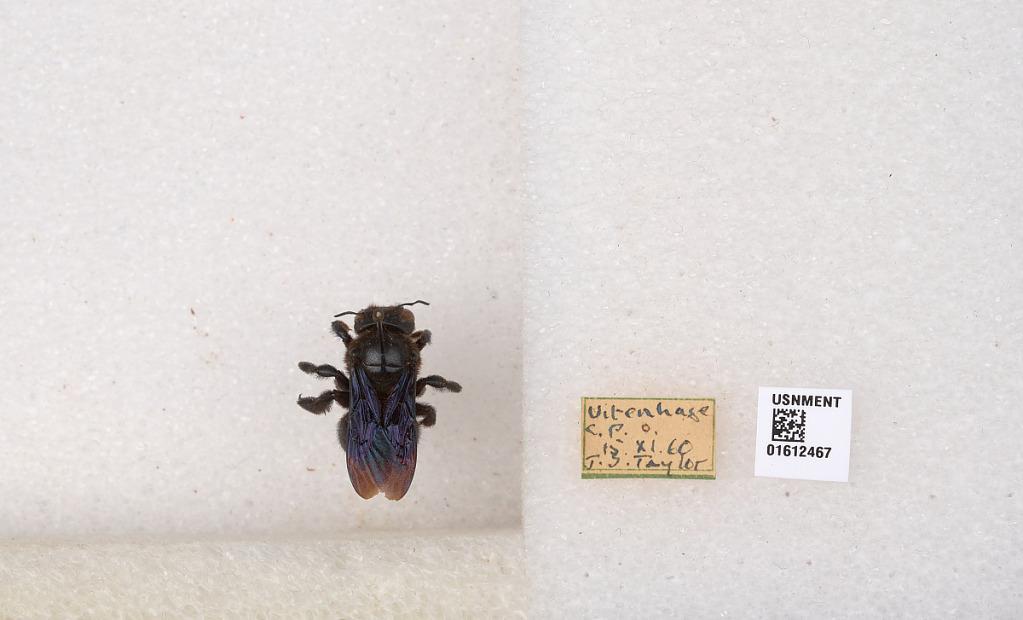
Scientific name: Xylocopa
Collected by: J. Taylor
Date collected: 1960-11-15
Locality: Uirenhage, C.P.